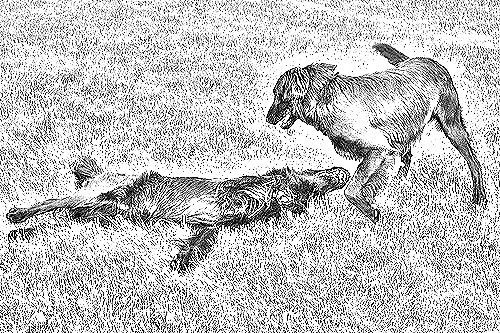
Portrait style: Sketch Portrait